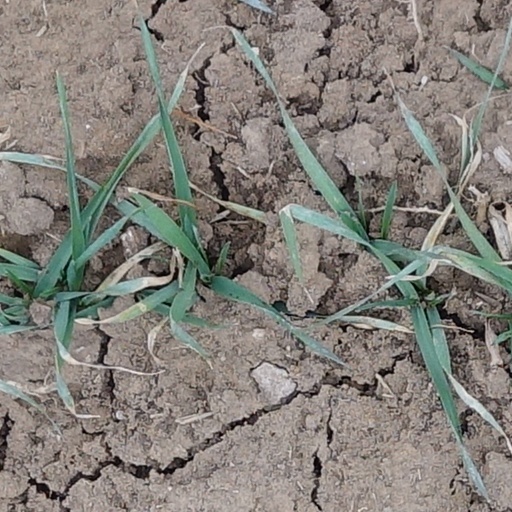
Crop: wheat